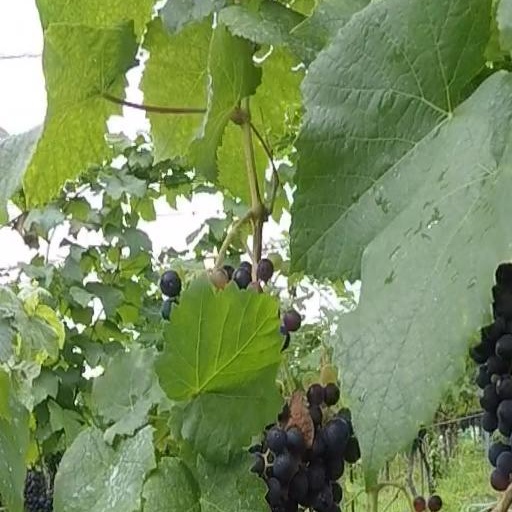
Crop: grape